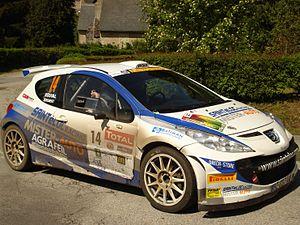
Cédric Robert
Saintéloc Racing, est une écurie française de sport automobile basée à Saint-Étienne et fondée en 2004 par Sébastien Chetail. Elle participe en particulier au Championnat de France des rallyes, au Championnat de France FFSA GT et au Trophée Andros mais aussi à l'International Rally Championship, au Championnat d'Europe FIA GT3 et aux Blancpain Endurance Series.